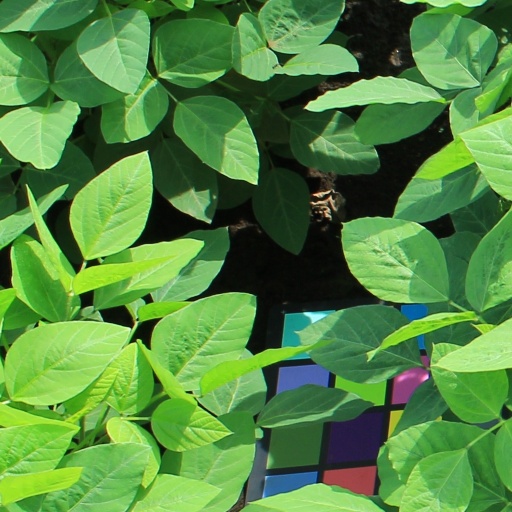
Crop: soybean